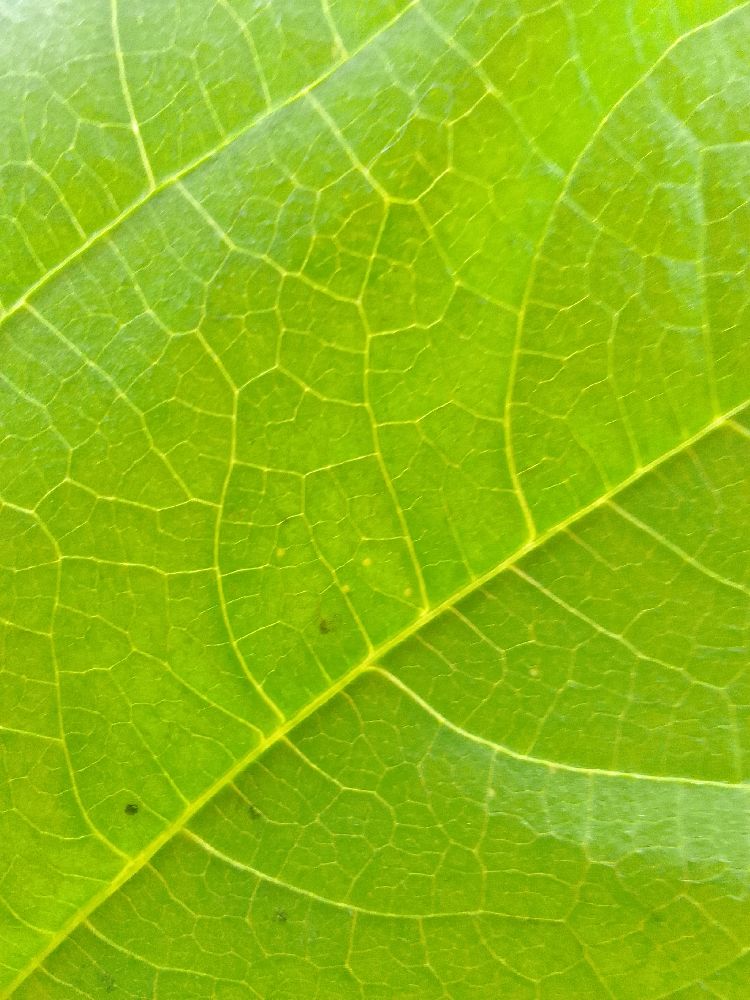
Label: healthy